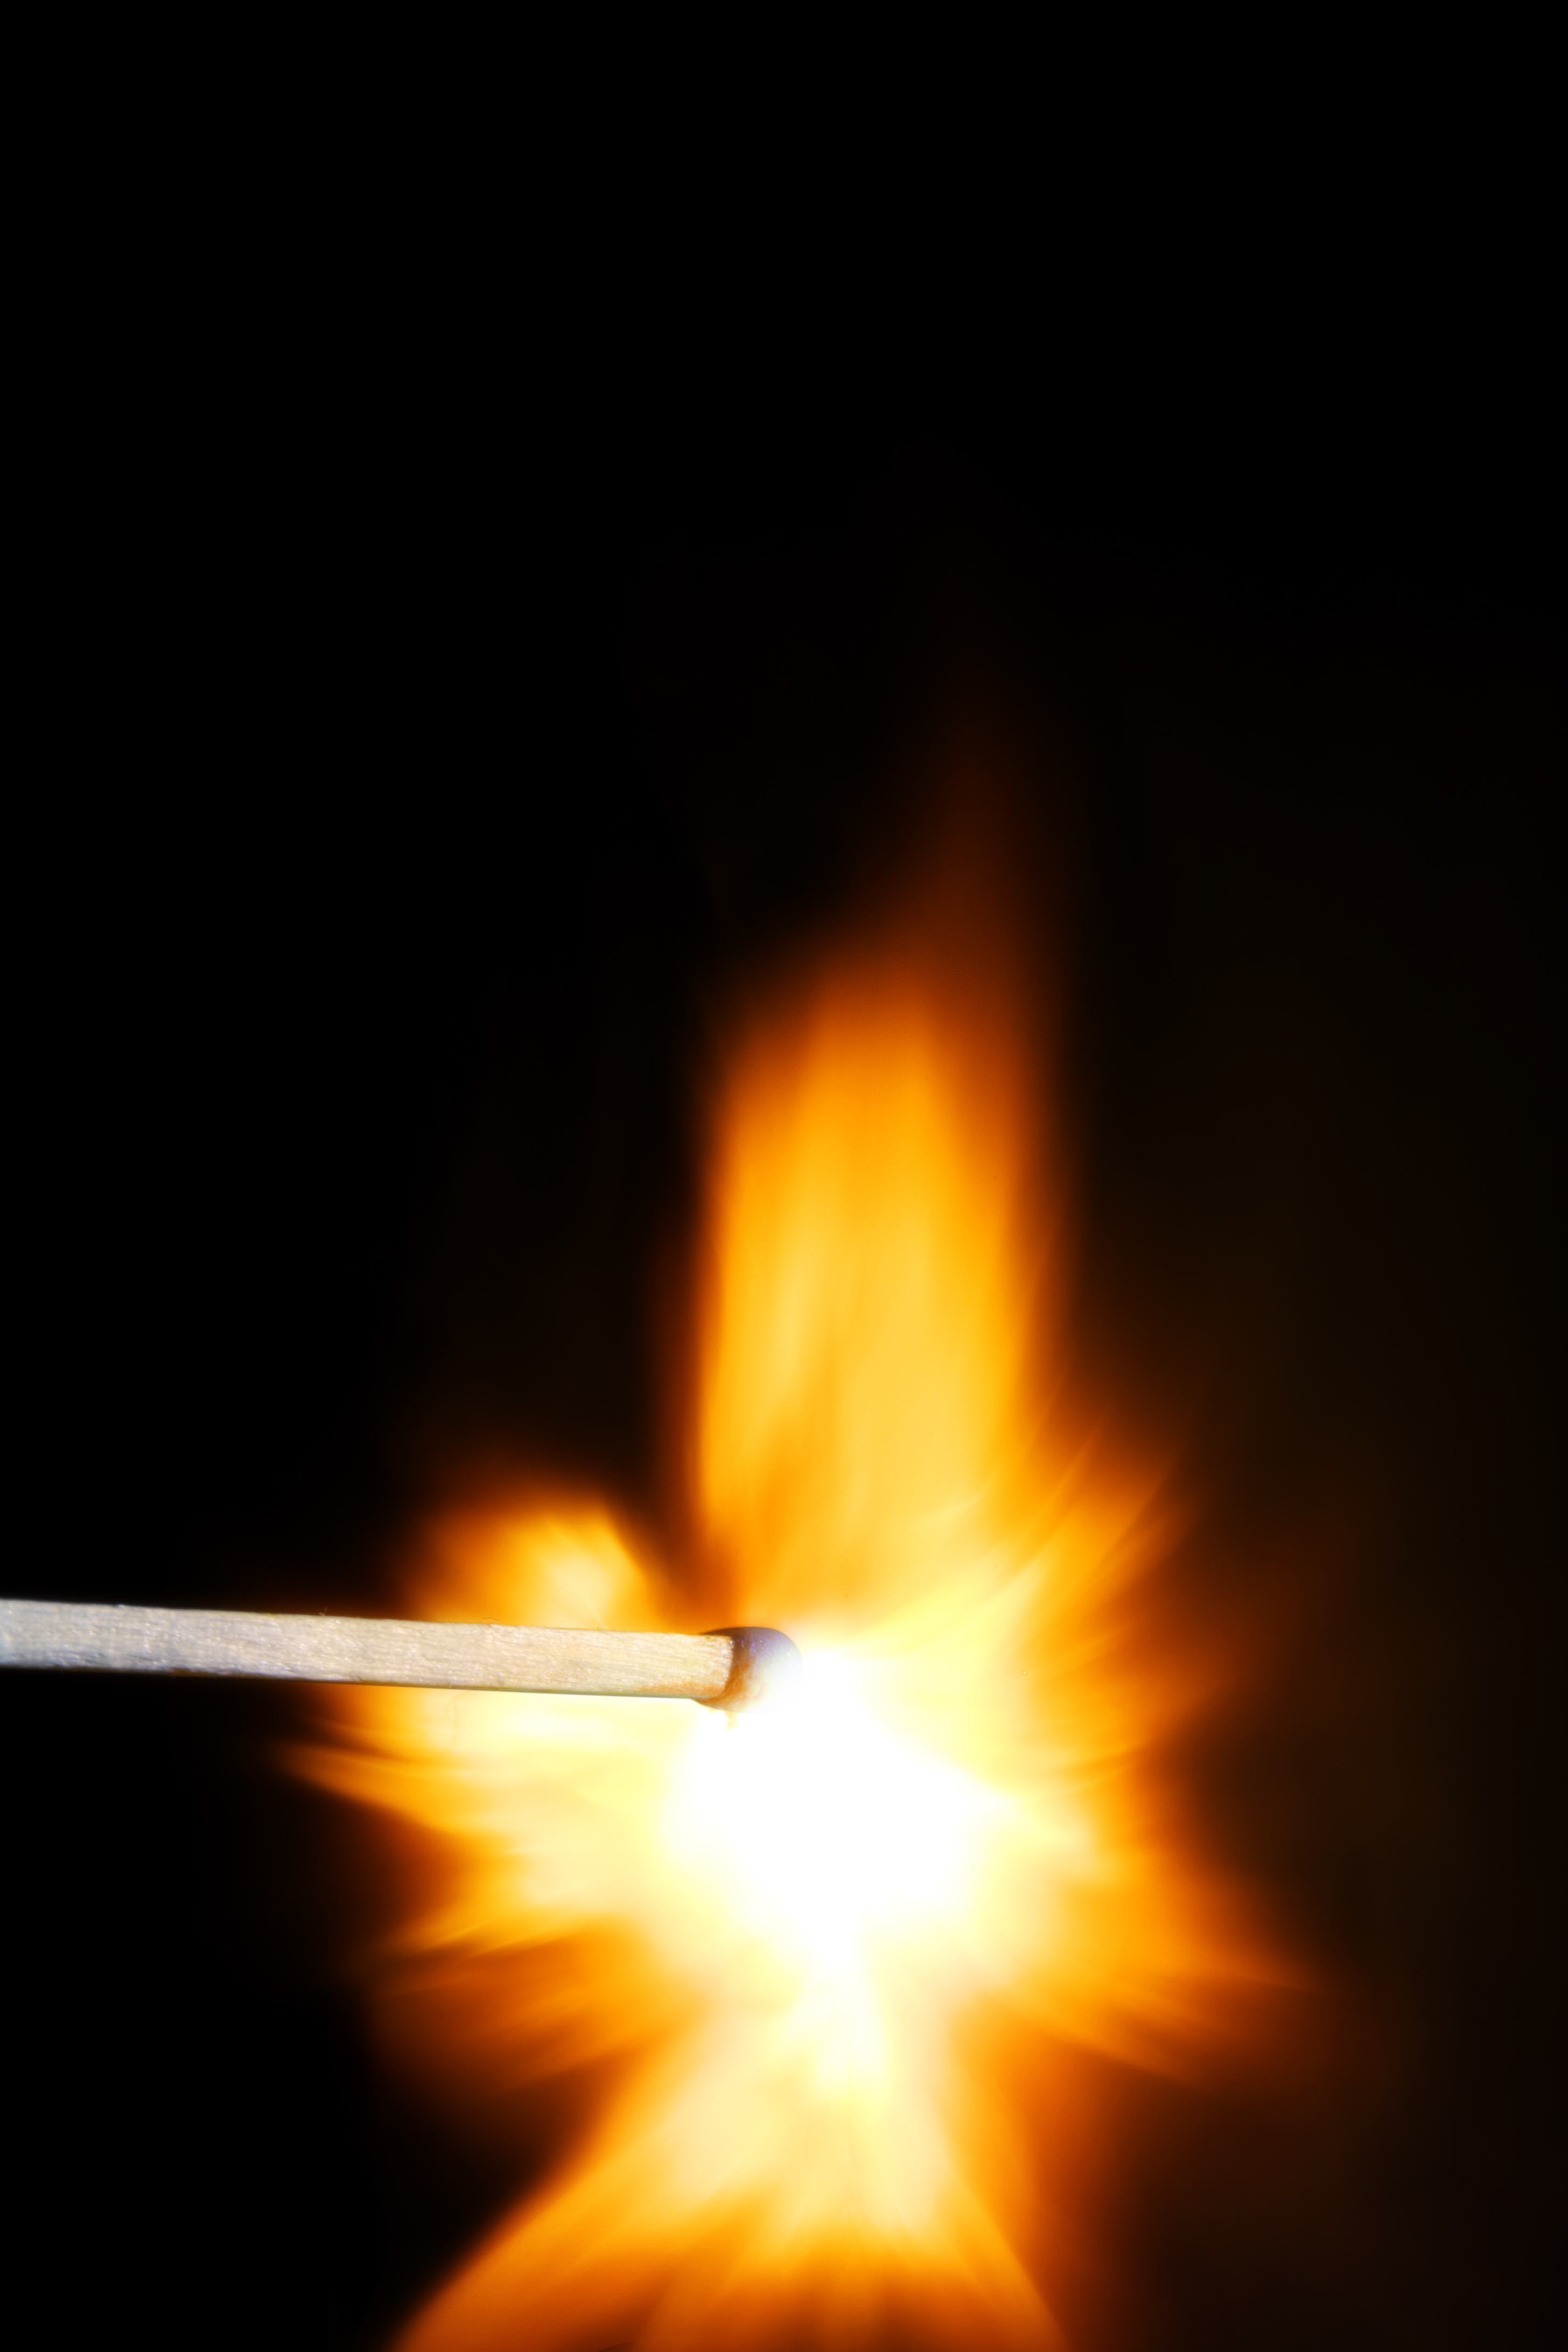
light, blur, abstract, dark, macro, flame, fire, campfire, bonfire, burn, close up, flare, focus, burning, bright, blaze, flammable, matchstick, warmly, geological phenomenon, luminescence